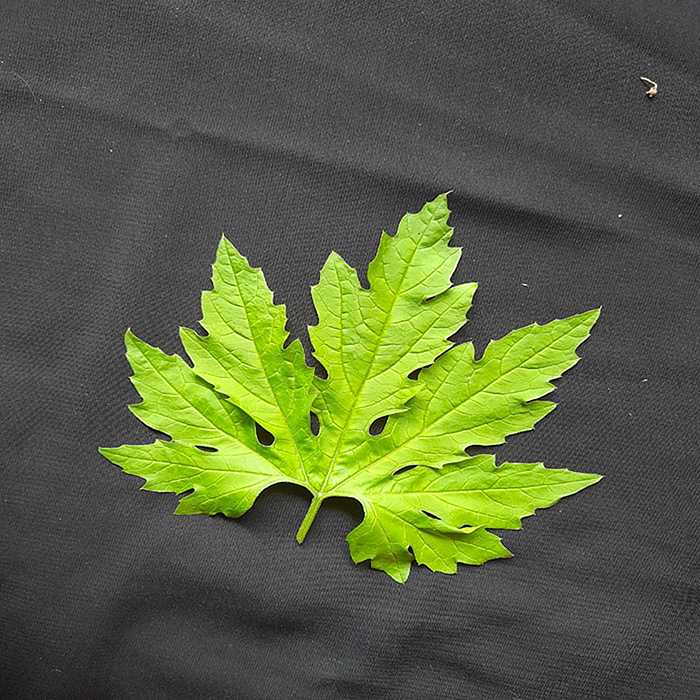
Plant: Bitter Gourd
Label: Fresh leaf